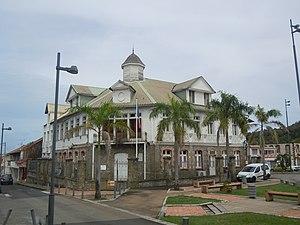
Hôtel de Ville du François, Martinique
Le François est une commune française, située dans le département de la Martinique. Avec ses 53,93 km2, c'est la troisième plus grande commune de la Martinique en superficie après Le Lamentin et Gros-Morne. Ses habitants sont appelés les Franciscains.